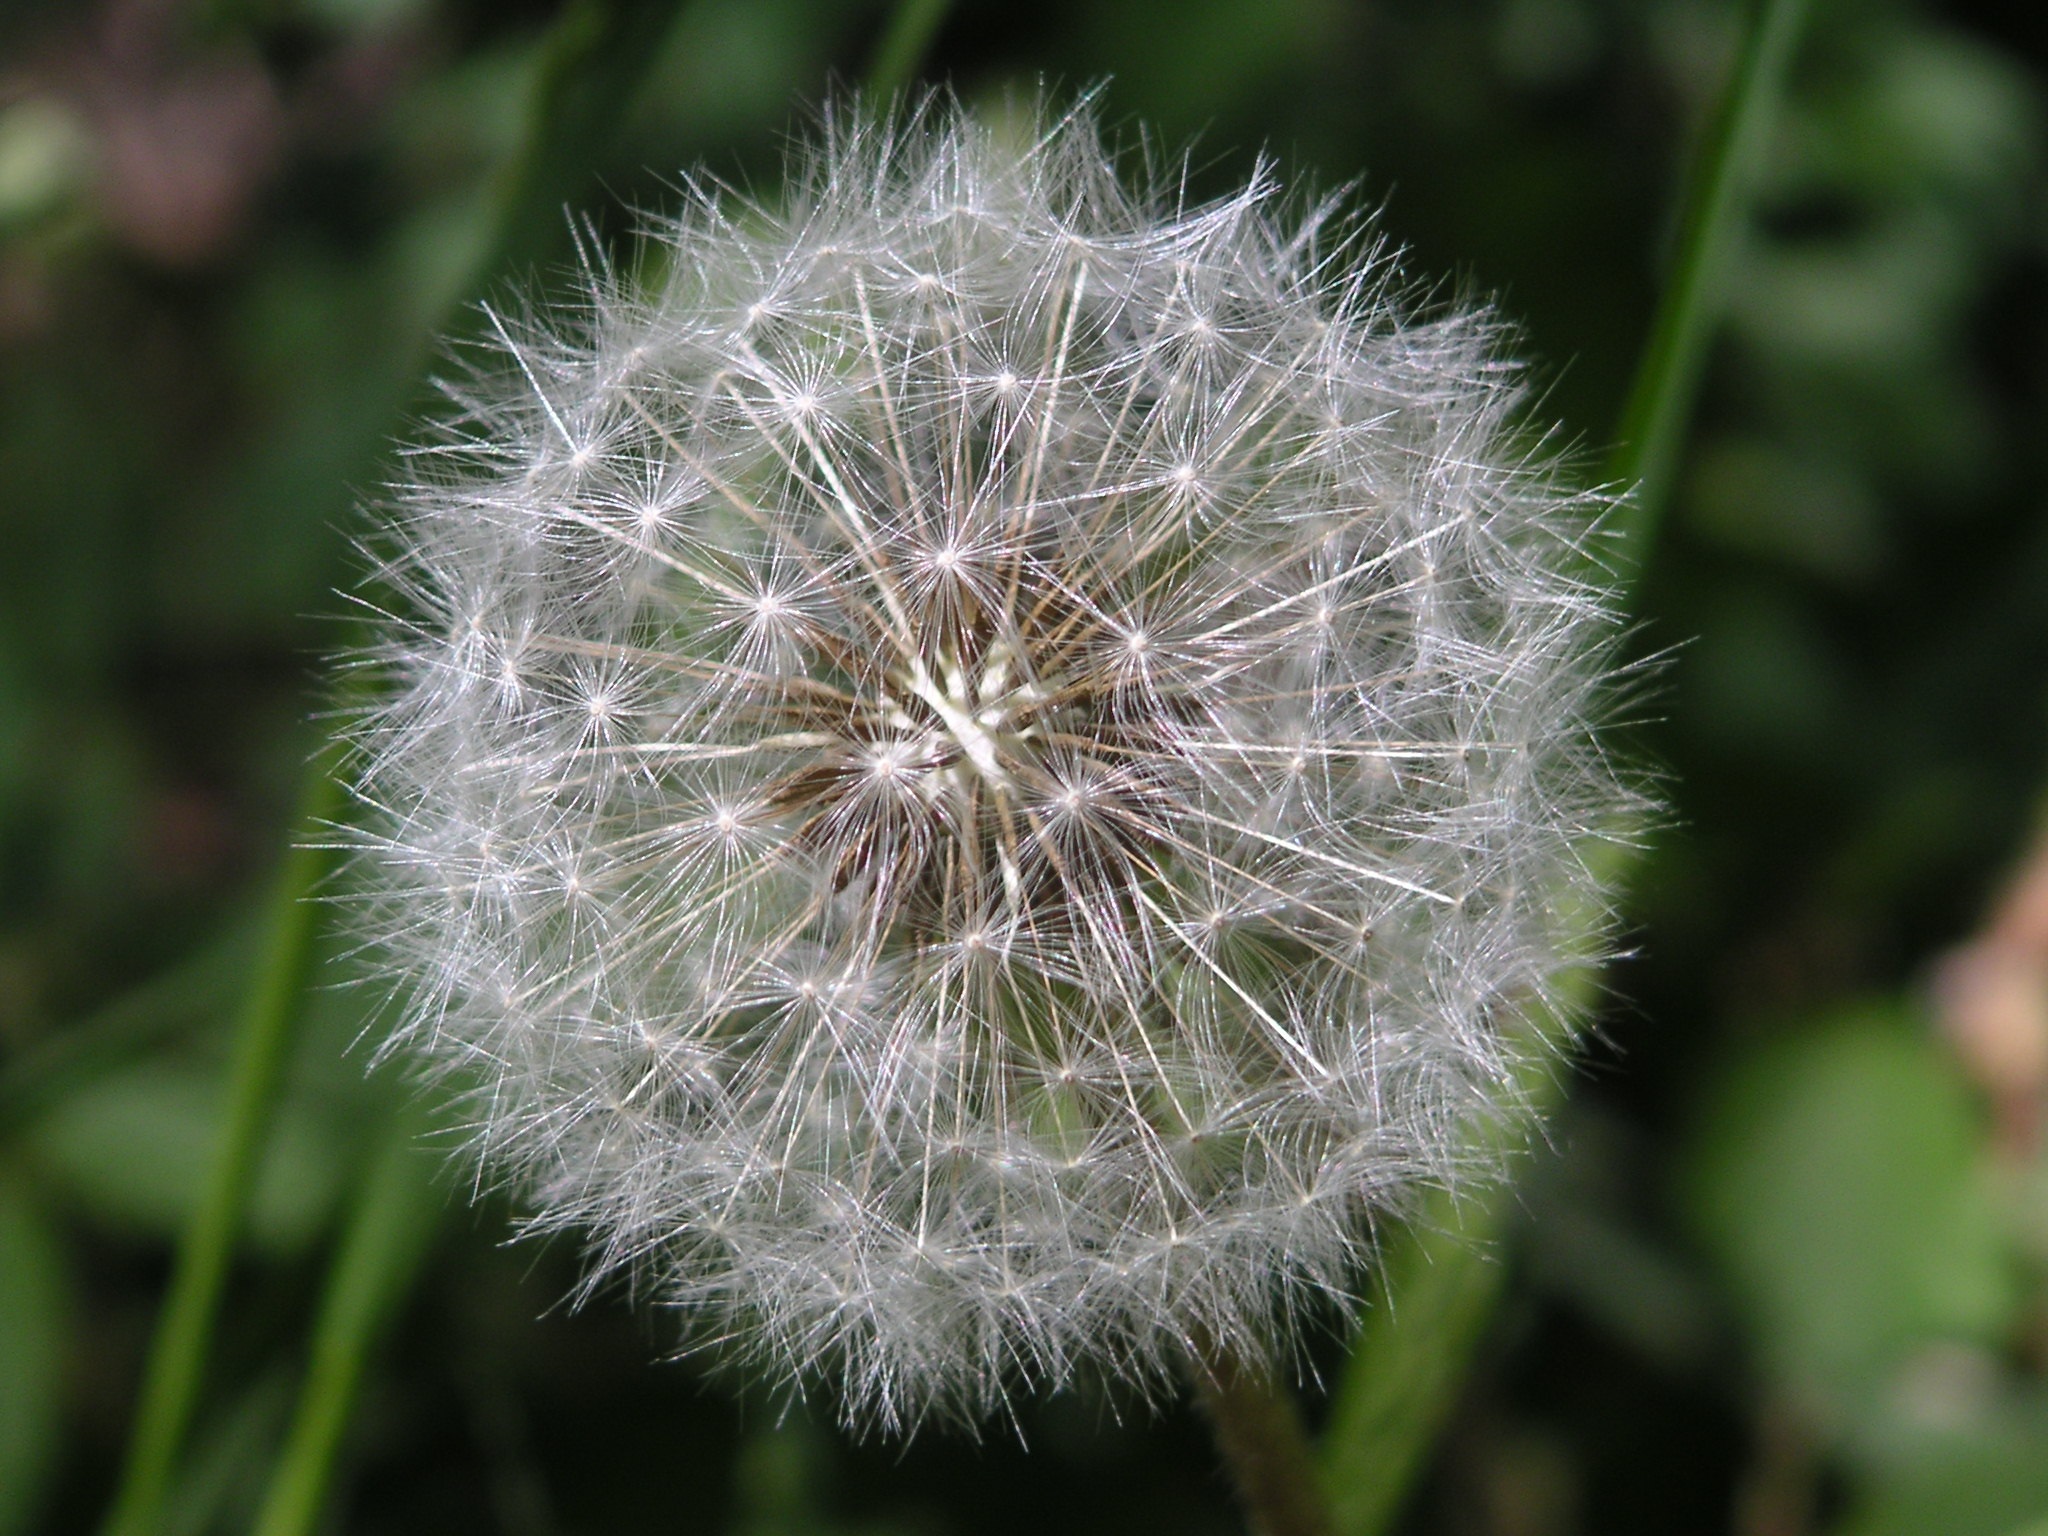
nature, grass, plant, photography, dandelion, flower, summer, botany, close, flora, wildflower, close up, thistle, macro photography, flowering plant, daisy family, plant stem, land plant, thorns spines and prickles